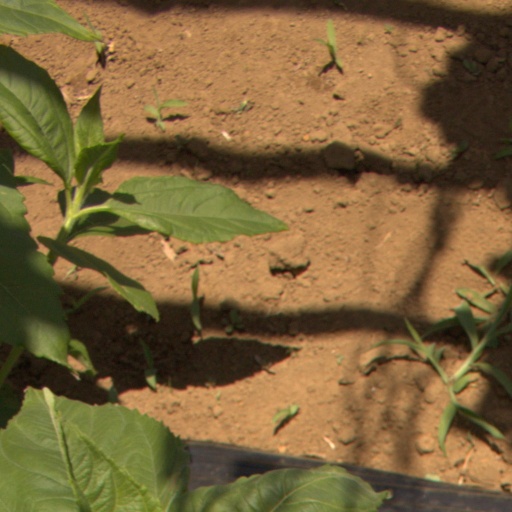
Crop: Jerusalem artichoke